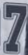
Number: 7